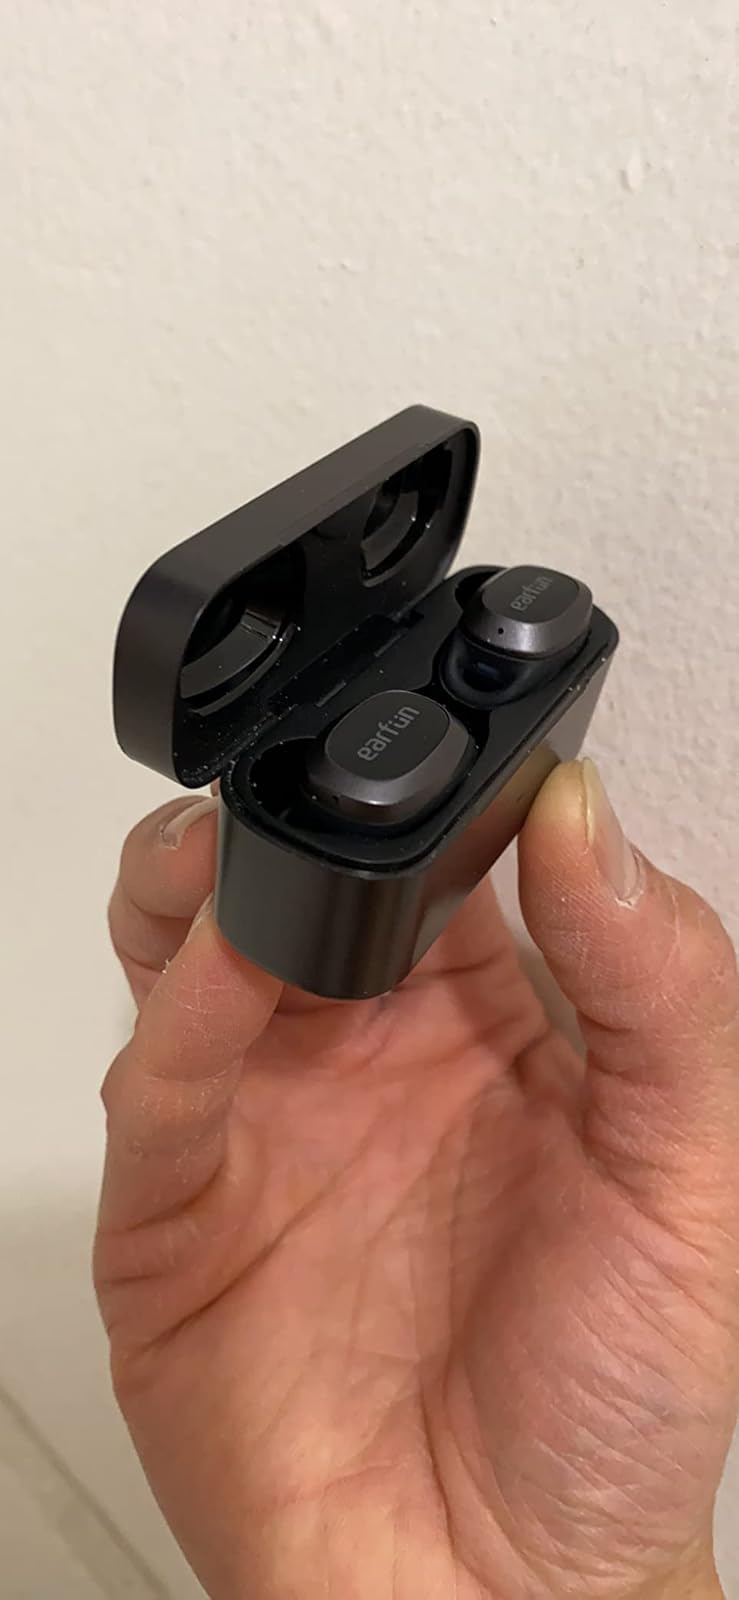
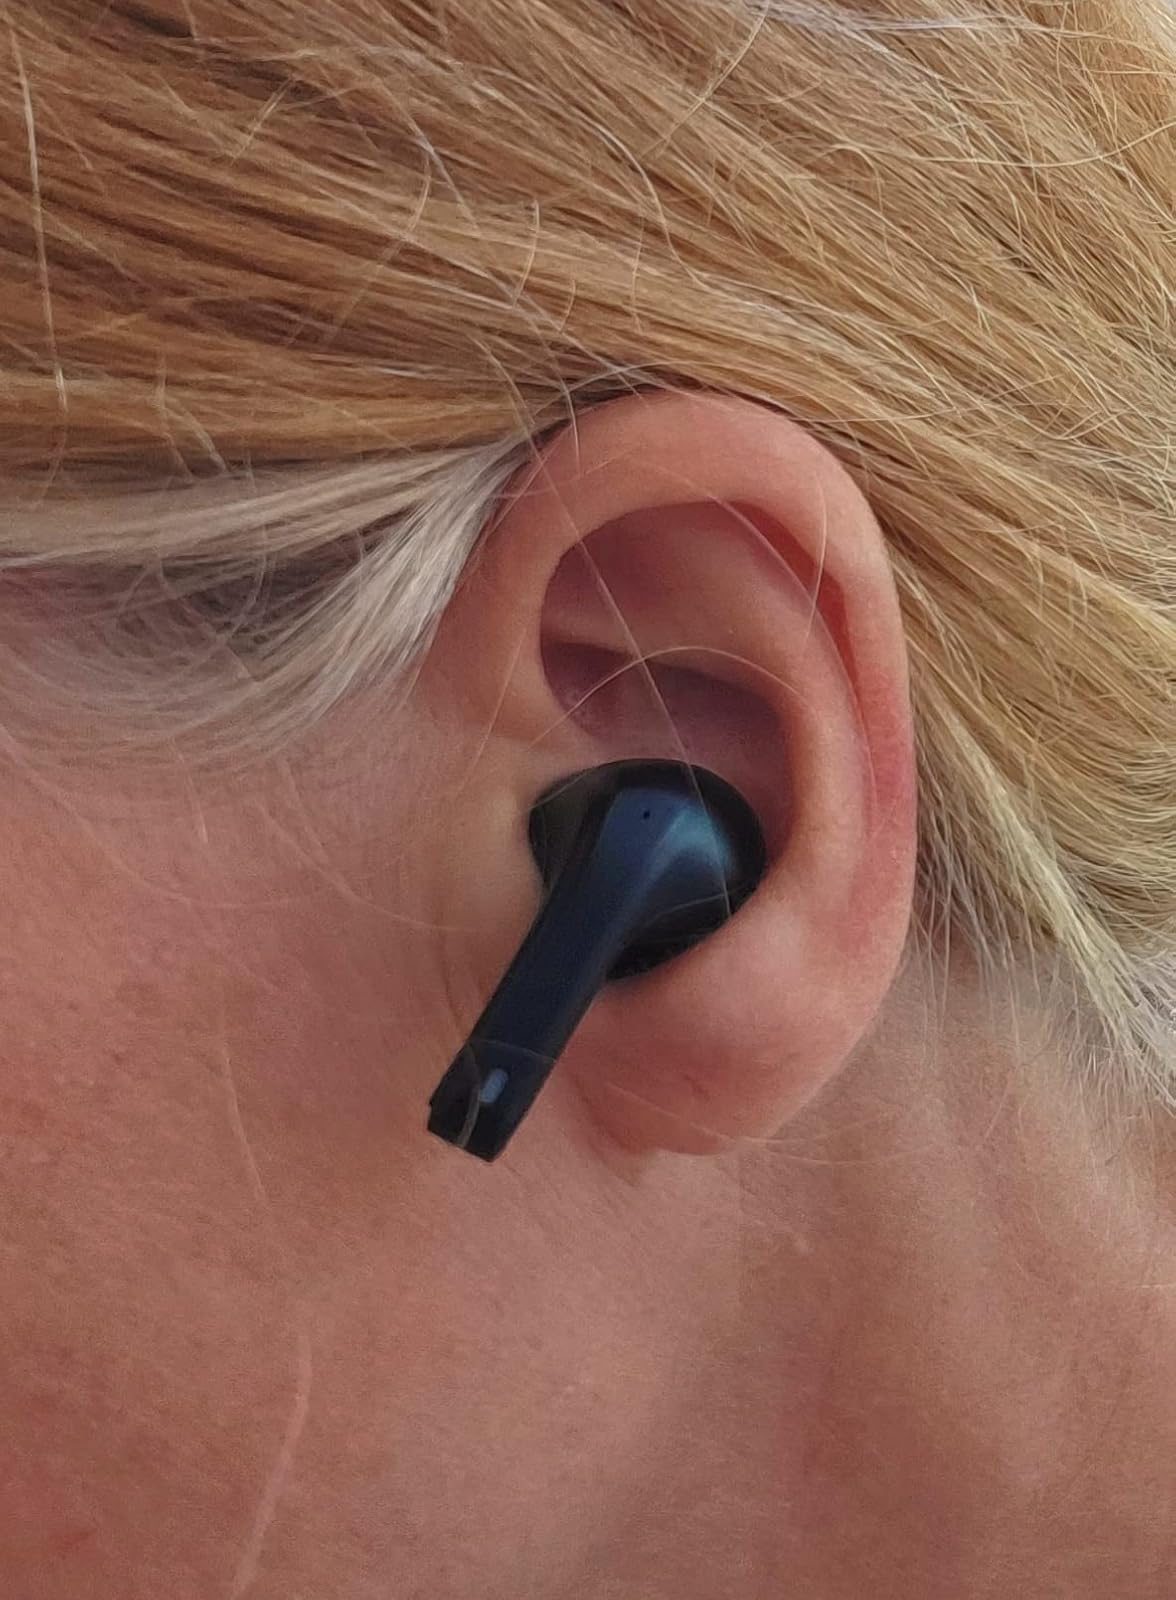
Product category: earbuds
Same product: no